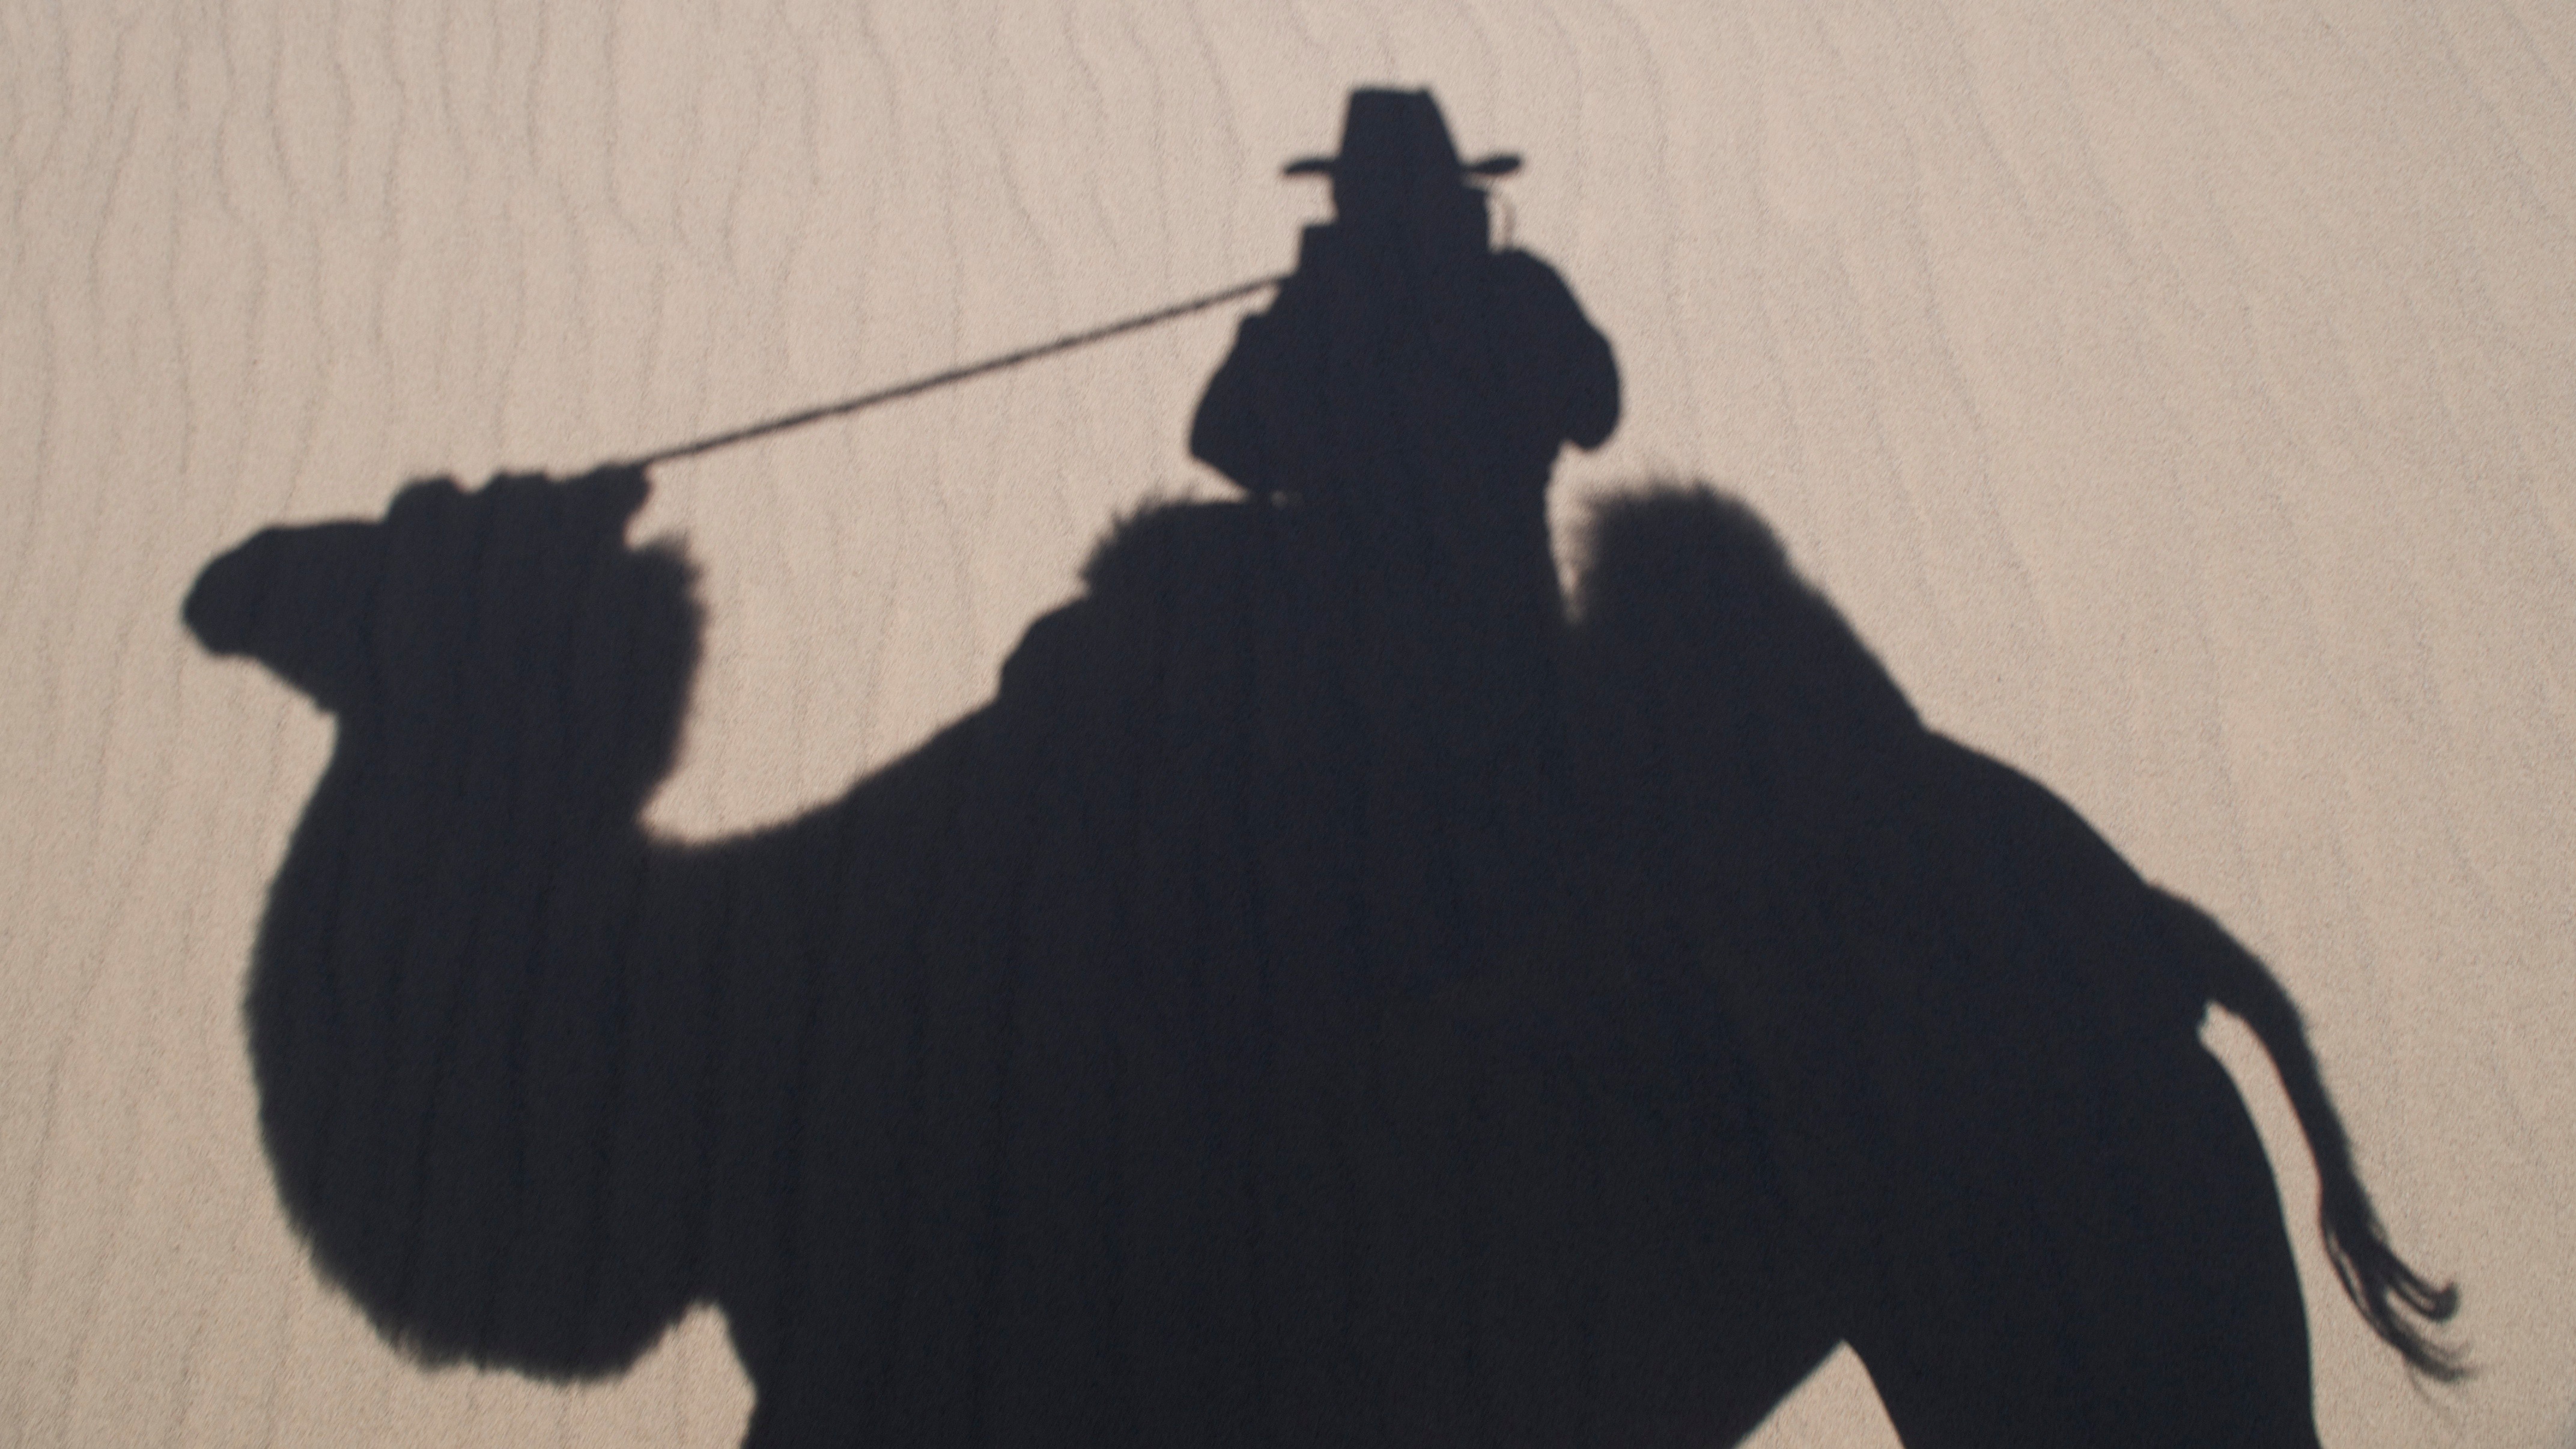
silhouette, camel, shadow, black, art, illustration, self portrait, camel like mammal